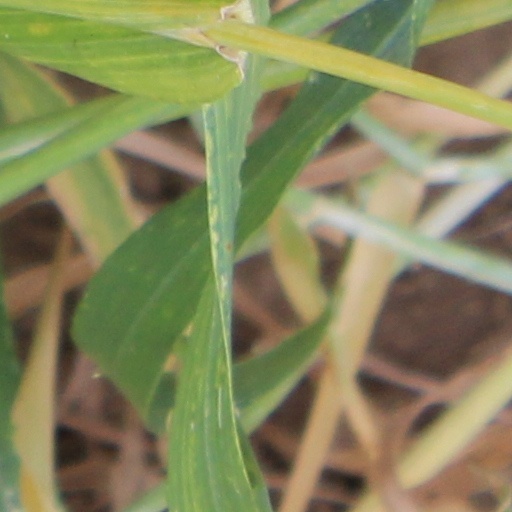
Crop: wheat